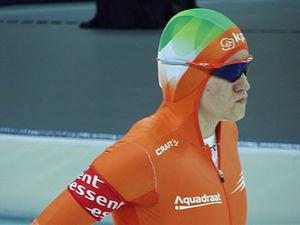
Lotte van Beek, née à Zwolle le 9 décembre 1991, est une patineuse de vitesse néerlandaise.